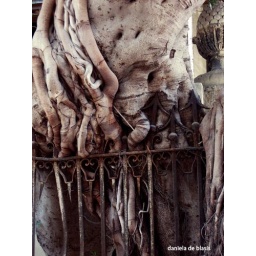
fence in the plant